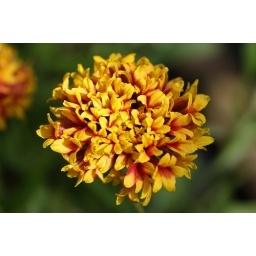
This beautiful yellow &amp;amp; red flower glowing in the summer sunshine.